Kamen Rider

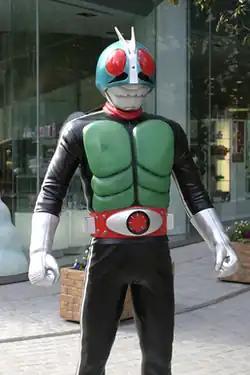
A statue of Kamen Rider 1 outside of Bandai Corporate Headquarters in Taitō, Tokyo

In 1970, Toei producer proposed a "Masked Hero Project", which he approached Shotaro Ishinomori to provide character designs for. This became "Kamen Rider", which premiered on April 3, 1971 initially intended as an adaptation of Ishinomori's "Skull Man" manga. He and Hirayama redesigned the main character to resemble a grasshopper. The hero Takeshi Hongo/Kamen Rider, played by actor and stuntman Hiroshi Fujioka, was described as a (cyborg). During the filming of episode 10, Fujioka was thrown from his motorcycle during a stunt and broke both legs. Although most staff wanted Takeshi to be killed off, Hirayama opposed it, saying "We can't destroy the children's dreams of being almighty." His character was thus temporarily phased out until the introduction of another transformed human, Hayato Ichimonji/Kamen Rider 2 (played by Takeshi Sasaki) in episode 14. Takeshi (Fujioka) was reintroduced in episode 40, and by episode 53, had fully replaced Hayato's character until the two were united in episodes 72, 73, 93, 94 - and the series finale - episode 98.